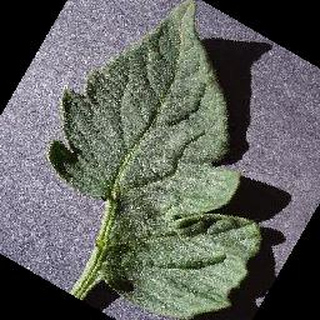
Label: healthy_tomato